WCWA World Six-Man Tag Team Championship

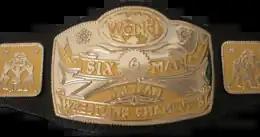
Championship belt

The WCWA World Six-Man Tag Team Championship was a professional wrestling championship promoted by the Dallas–Fort Worth metroplex area-based World Class Wrestling Association (WCWA) from 1982 until 1988. The company was known as World Class Championship Wrestling (WCCW) in 1982 as they introduced the WCWA World Six-Man Tag Team Championship, on occasion billed as the NWA World Six-Man Tag Team Championship ("Texas version"). As it is a professional wrestling championship, it is won not by actual competition, but by a scripted ending to a match.